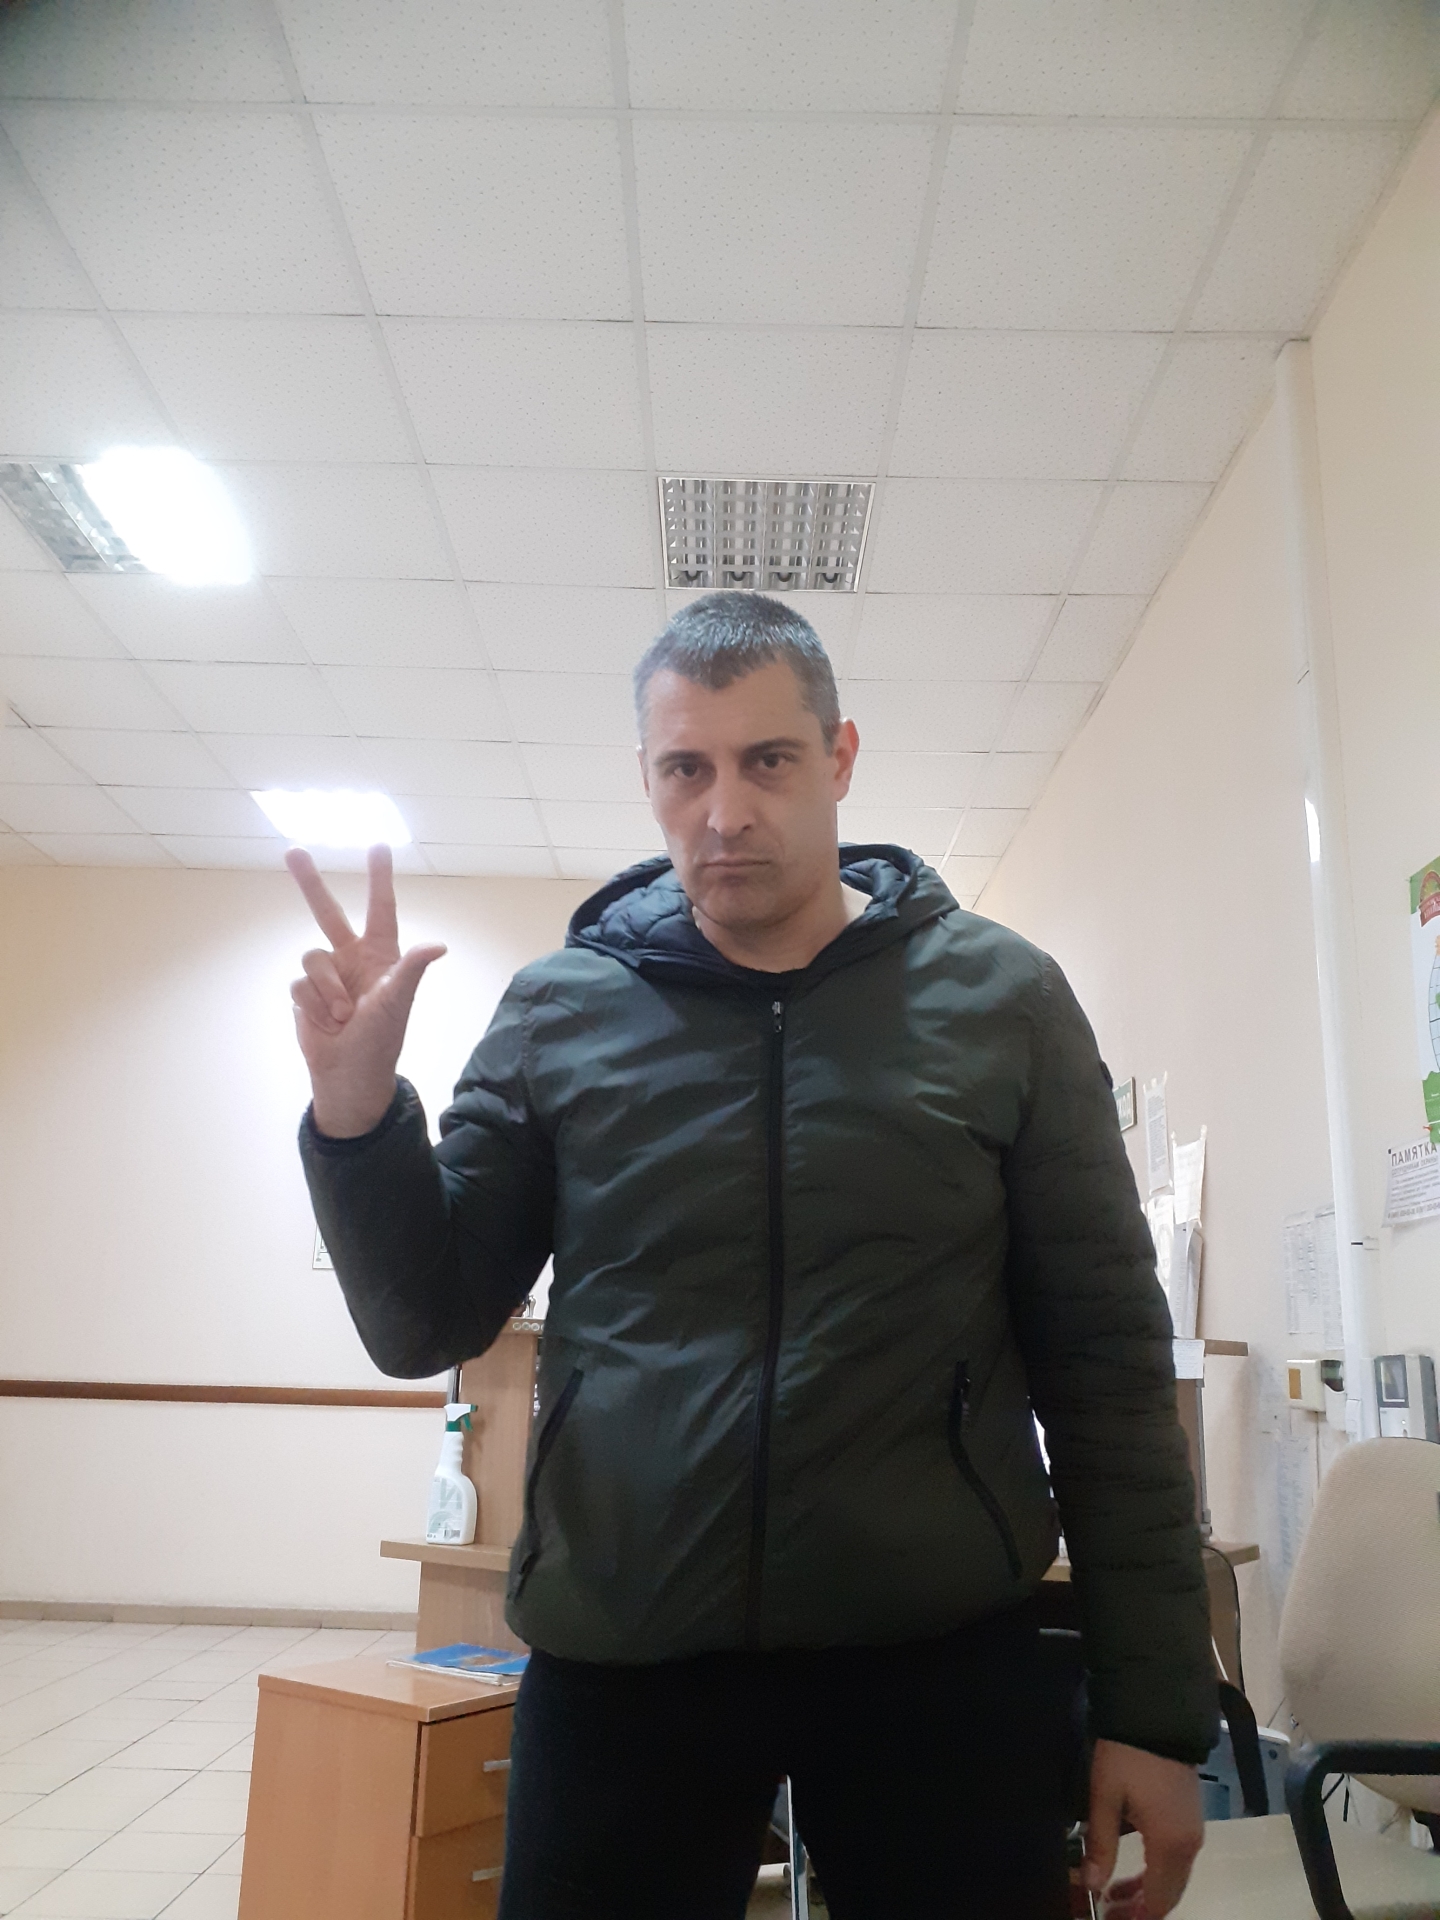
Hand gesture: three2